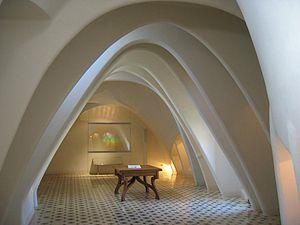
La Casa Batlló est un édifice moderniste conçu par l'architecte Antoni Gaudí, chef de file de ce mouvement, de 1904 à 1906. Elle est située dans l'Illa de la Discòrdia, au 43 Passeig de Gràcia à Barcelone.